Ilana Glazer

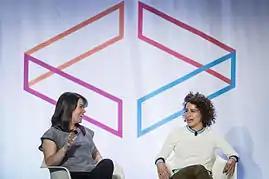

In 2009, along with co-creator Abbi Jacobson, Glazer began shooting "Broad City", a web series starring the two as fictionalized versions of themselves. The series was nominated for an ECNY Award for 'Best Web Series' and was positively received, garnering attention from major media outlets such as "Entertainment Weekly", "USA Today", and "The Wall Street Journal". The series, which ran from 2009 to 2011,caught the attention of Amy Poehler, who subsequently met with Glazer and Jacobson to help them shop a pilot script based on the series. Poehler also agreed to star in the web series finale. In 2011, cable network FX, working with Poehler as the producer, purchased a script commitment for the series from Glazer and Jacobson. However, the network did not approve the script and decided not to proceed with development. Glazer and Jacobson then approached Comedy Central, who agreed to purchase the script from FX and order a pilot.